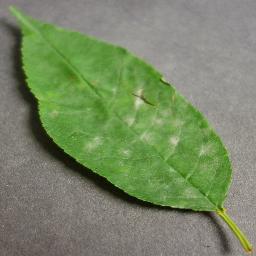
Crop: cherry
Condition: (including_sour)_powdery_mildew